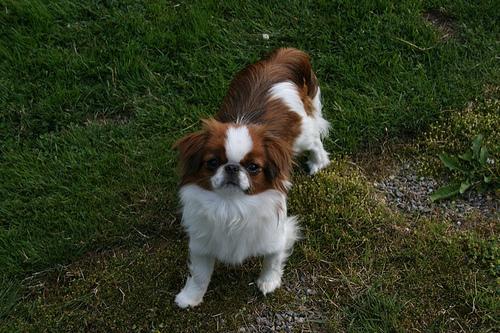
Breed: japanese chin